SPARCstation

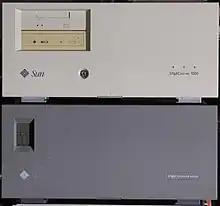
SPARCserver 1000 and SPARC Storage Array disk array

SPARCserver models ending in "30" or "70" were housed in deskside pedestal enclosures (respectively 5-slot and 12-slot VMEbus chassis); models ending in "90" and the SPARCcenter 2000 came in rackmount cabinet enclosures. The SPARCserver 1000's design was a large rack-mountable desktop unit.